Amasa Stone

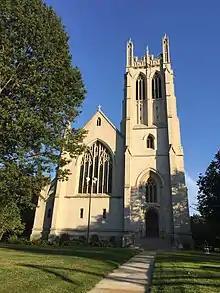
Amasa Stone Chapel.

At the time of his death, Amasa Stone was widely regarded by the press as the richest man in Cleveland, and modern historians have called him a nationally prominent economic leader. He was well known during his lifetime for having risen from the working class to amass a very large fortune, and for having built an "empire" of railroads. His fortune in 1872 was widely estimated by the press to be $6 million ($ in dollars).